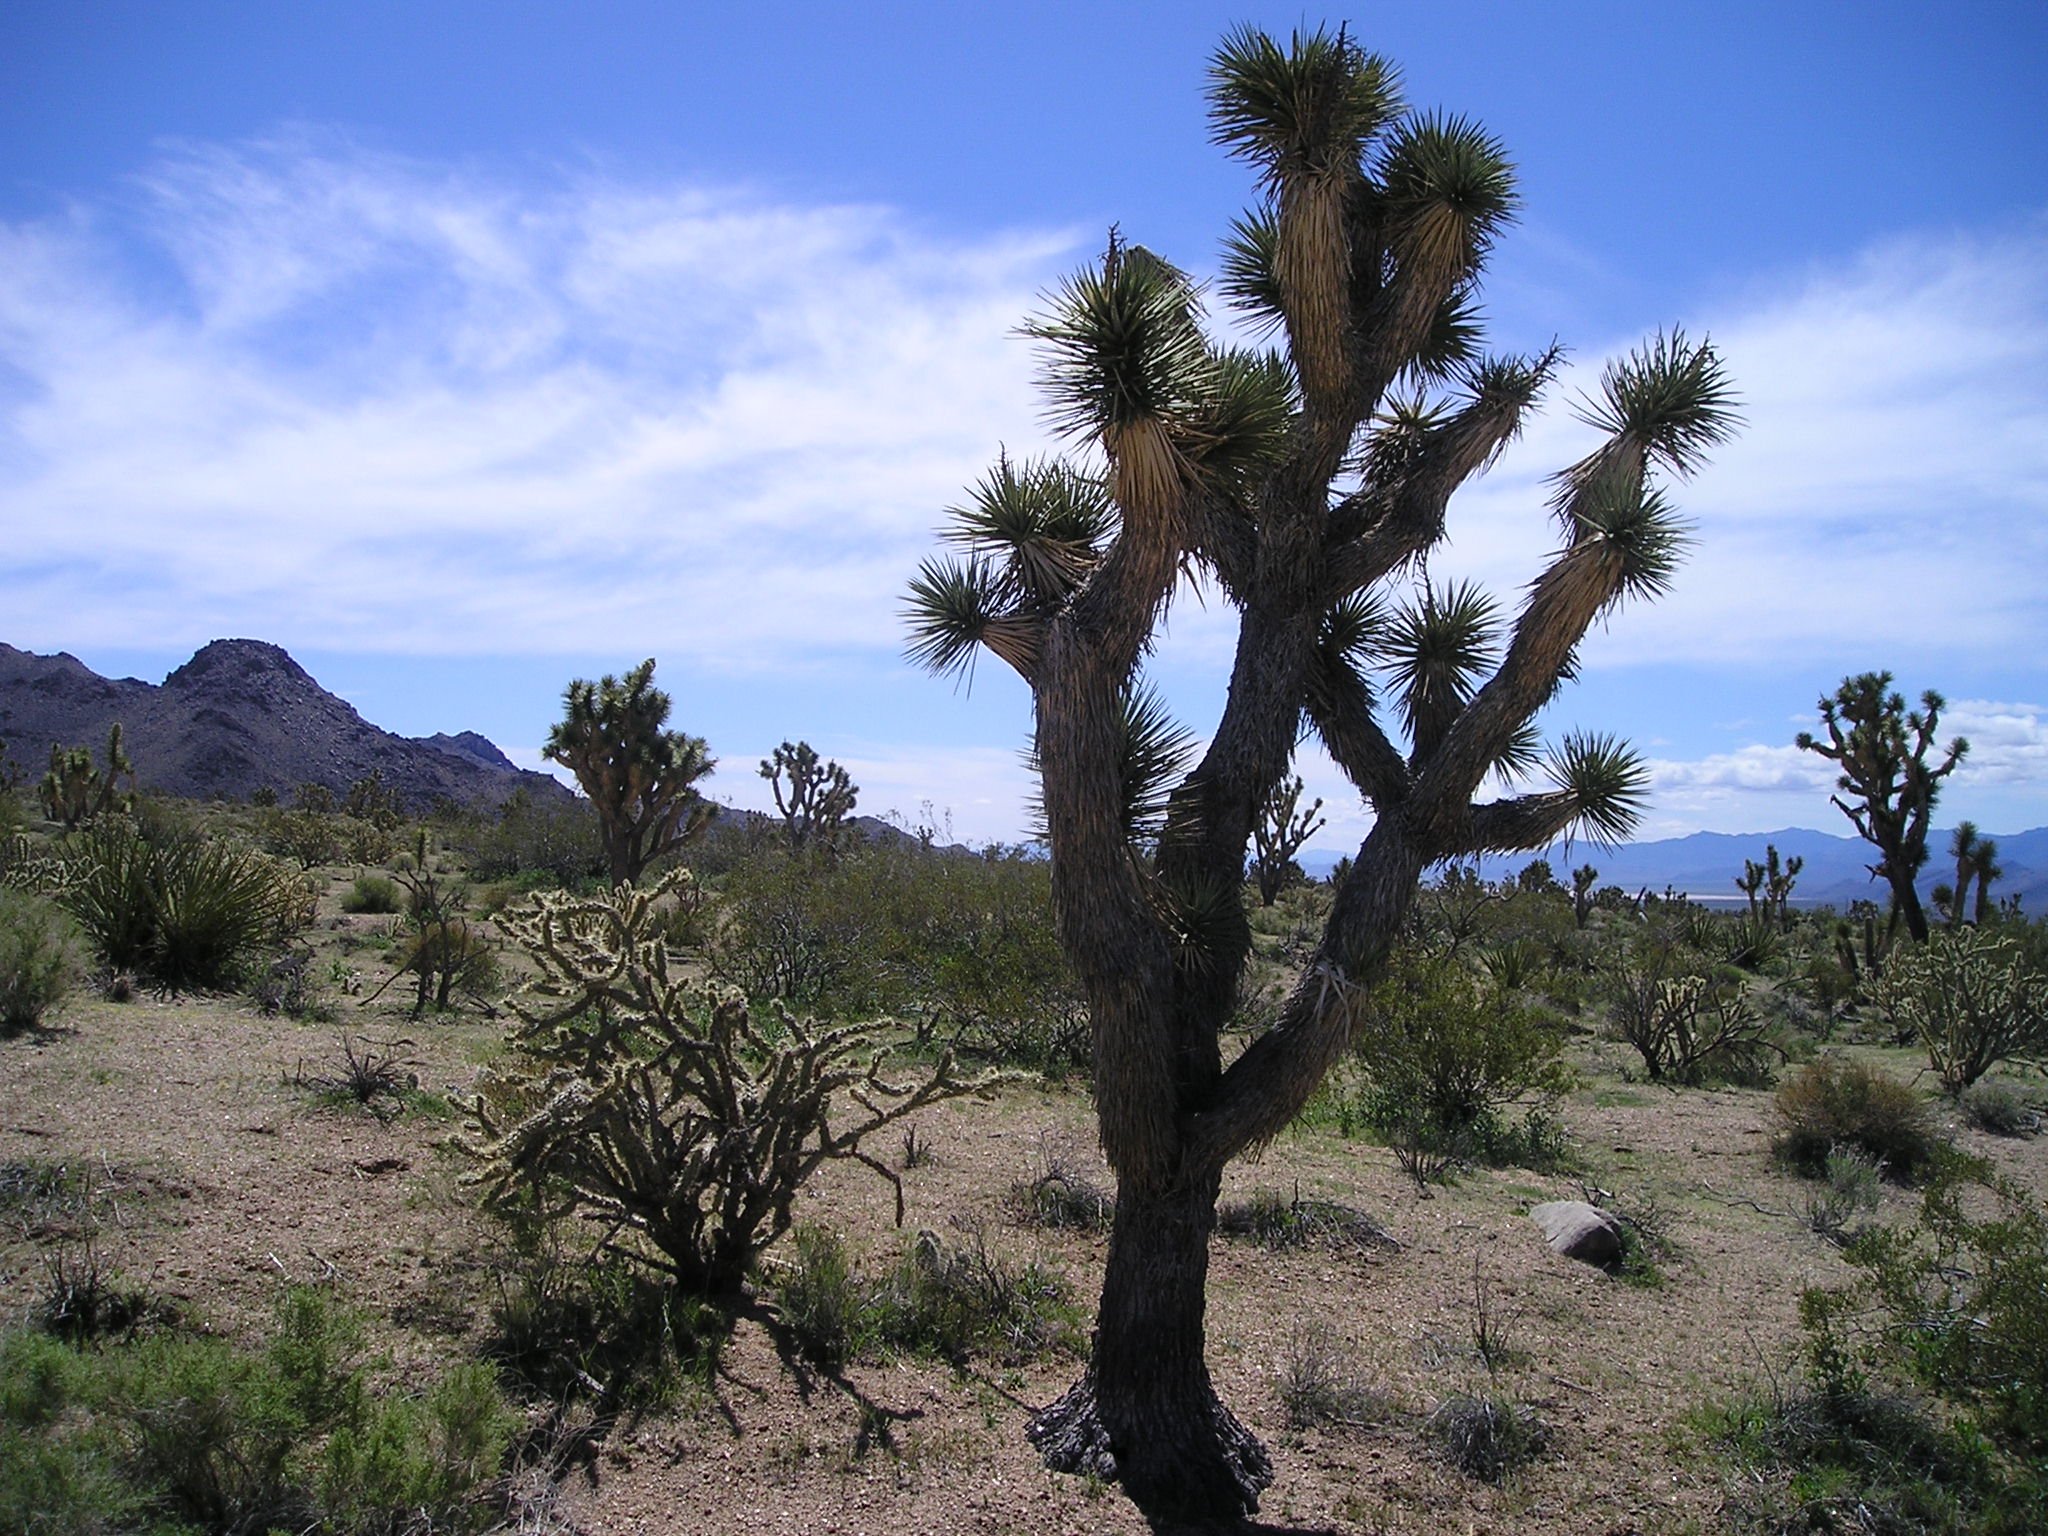
landscape, tree, wilderness, mountain, cactus, plant, hill, desert, usa, flora, arizona, ecosystem, flowering plant, natural environment, woody plant, mountainous landforms, land plant, arecales